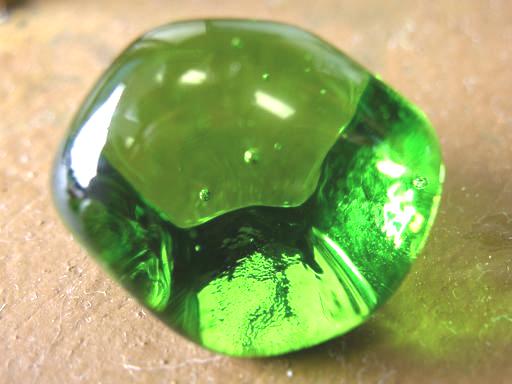
Material: glass